Fontanilla

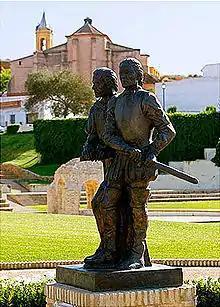
Monument to the Pinzón Brothers, near the Fontanilla, in Palos.

On the way from the "Puerta de los Novios" of the Church of Saint George the Martyr ("Iglesia de San Jorge Mártir"), walking toward the nearby site of the former pier, one finds the Fontanilla, the former public fountain constructed on a base that dates back to Roman times, and protected by a "tetrapylum", a sort of gazebo, constructed of stone in the 13th century in the Mudéjar style, with a quadrangular base, with the protective roof having a hemispheric vaulted exterior and a pyramidal interior. The support consists of four slightly depressed semicircular arches, supported on angular pillar reinforced by abutments.